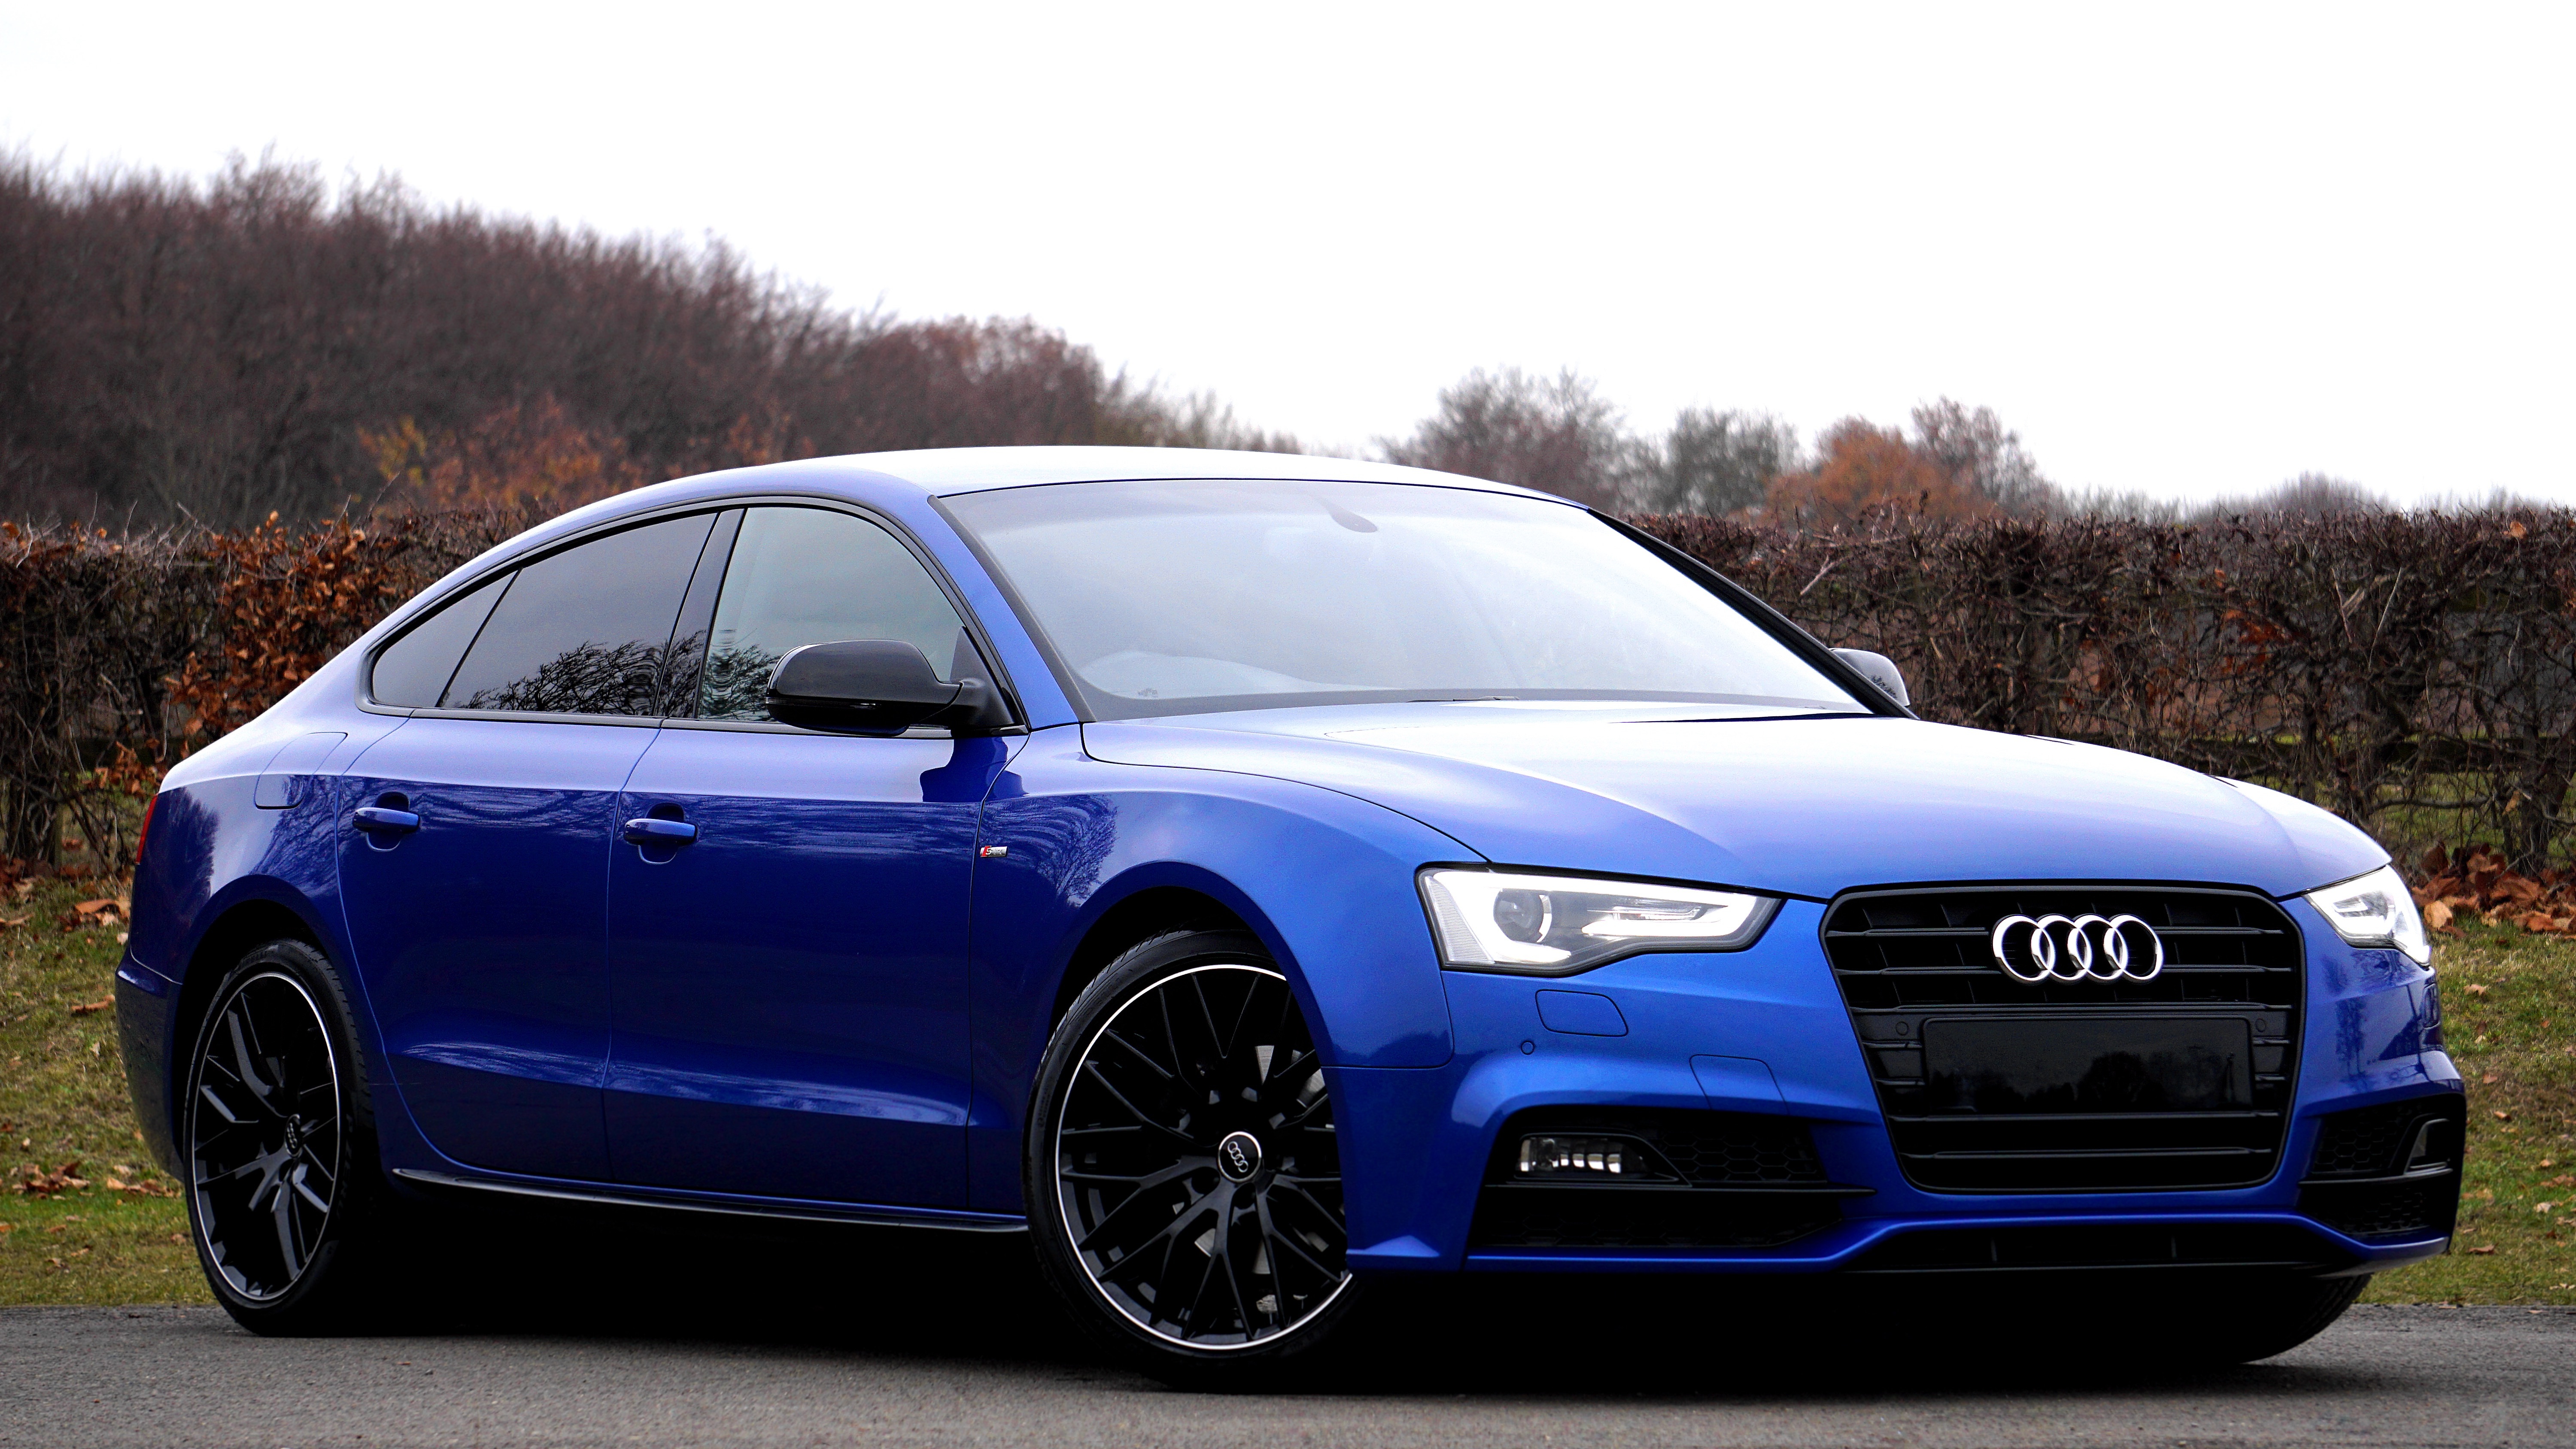
light, sport, car, wheel, automobile, transportation, transport, vehicle, auto, headlight, lamp, modern, automotive, headlamp, bumper, power, luxury, rim, motor, sedan, style, front, audi, coupe, metallic, land vehicle, a5, audi a5, automobile make, automotive exterior, automotive design, luxury vehicle, family car, executive car